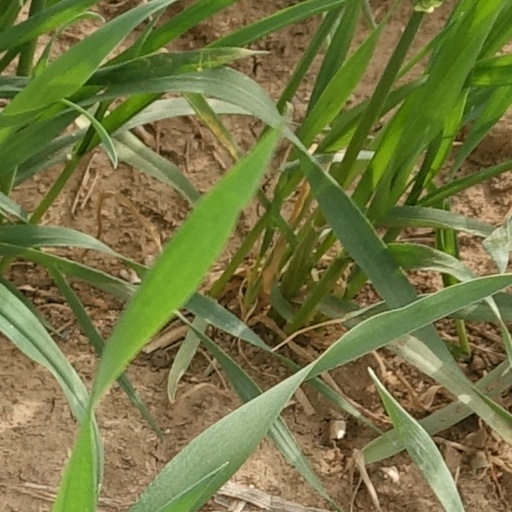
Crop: wheat